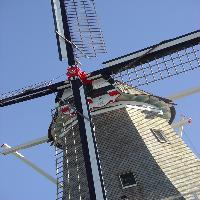
Weather: sun or clear